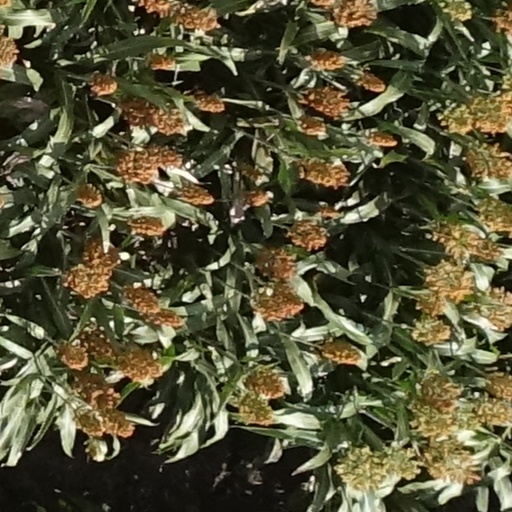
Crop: sorghum